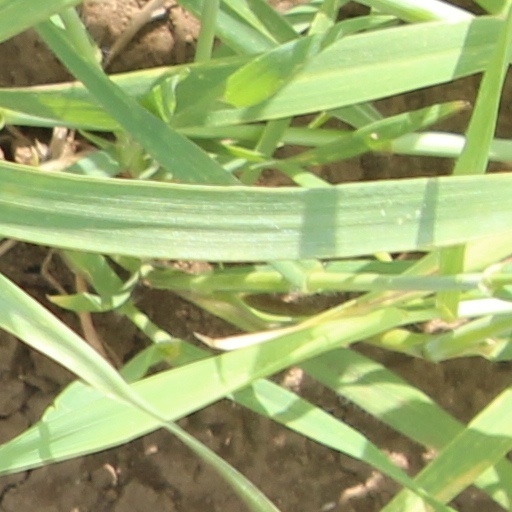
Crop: wheat